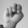
ASL letter: N